Allaberdy Berdyev

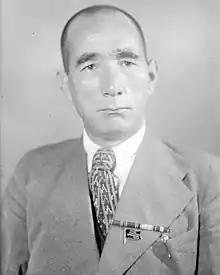
Berdyev in 1946

Allaberdy Berdyev (Russian: Аллаберды Бердыев; 1904 – 3 February 1964) was a Soviet Turkmen politician who served in various positions including Chairman of the Supreme Soviet of the Turkmen SSR and Chairman of the Presidium of the Supreme Soviet of the Turkmen SSR.